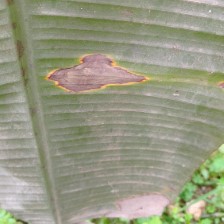
Label: cordana